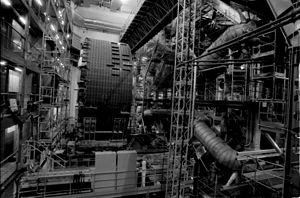
CERN: ATLAS et le Microcosme